Evionnaz

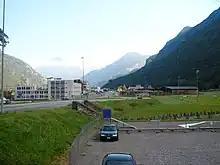
Industrial zone of Evionnaz

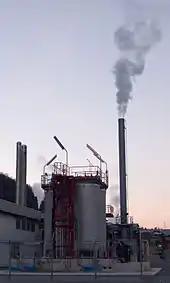
Siegfried plant in Evionnaz

Evionnaz has a population of . , 14.0% of the population are resident foreign nationals. Over the last 10 years (2000–2010 ) the population has changed at a rate of 7.4%. It has changed at a rate of 10.5% due to migration and at a rate of 3% due to births and deaths.